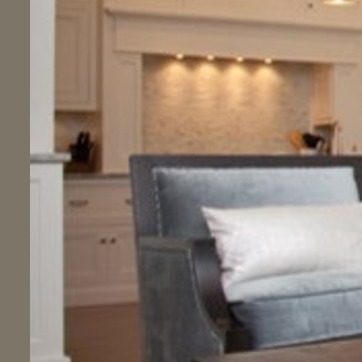
Material: leather